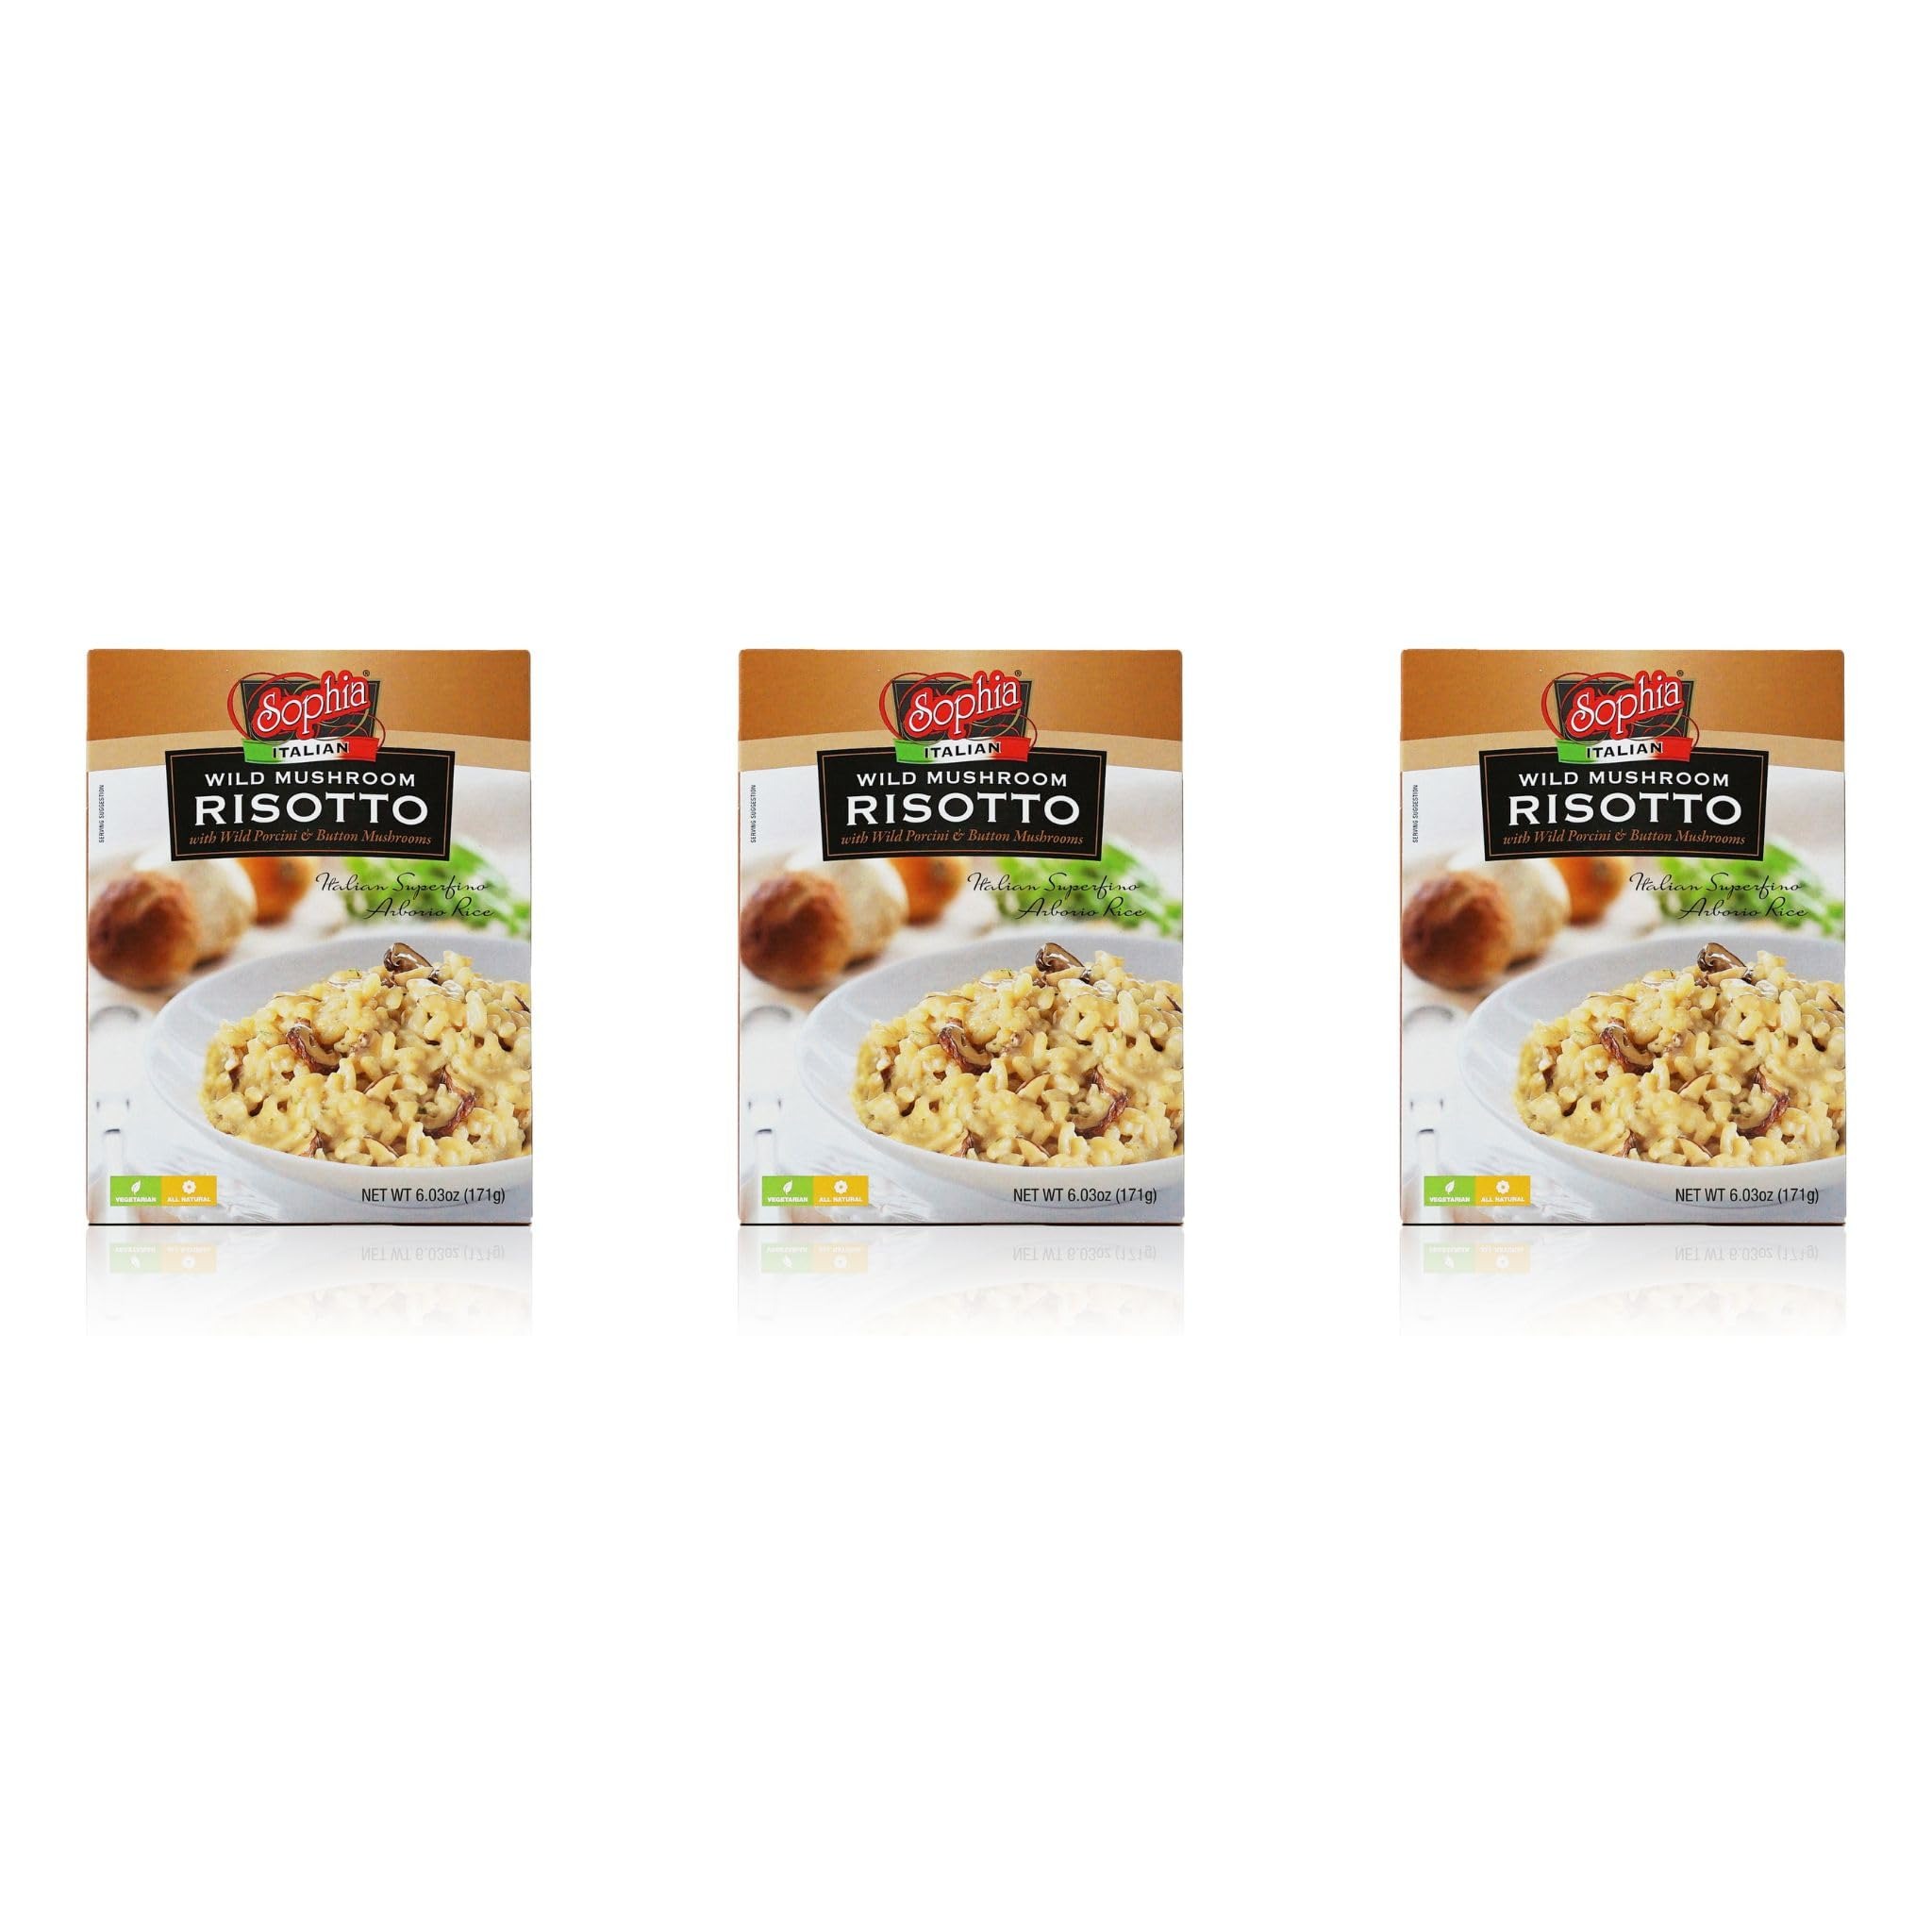
Item Name: Sophia Risotto - Wild Mushroom 6.03oz (3-pack)
Bullet Point 1: Authentic, delicious Italian Risotto in just minutes!
Bullet Point 2: Made with the finest Italian "Superfino" grade arborio rice and real cheese
Bullet Point 3: No more slaving over your stove for a perfect risotto
Bullet Point 4: All Natural and suitable for Vegetarians
Product Description: Authentic, delicious Italian Risotto in just minutes!
Value: 3.0
Unit: Count

Price: 22.5